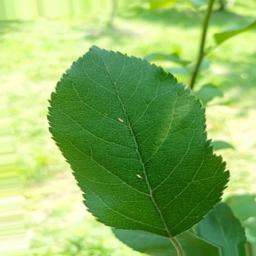
Label: Healthy